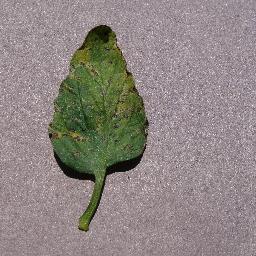
Label: Tomato___Septoria_leaf_spot